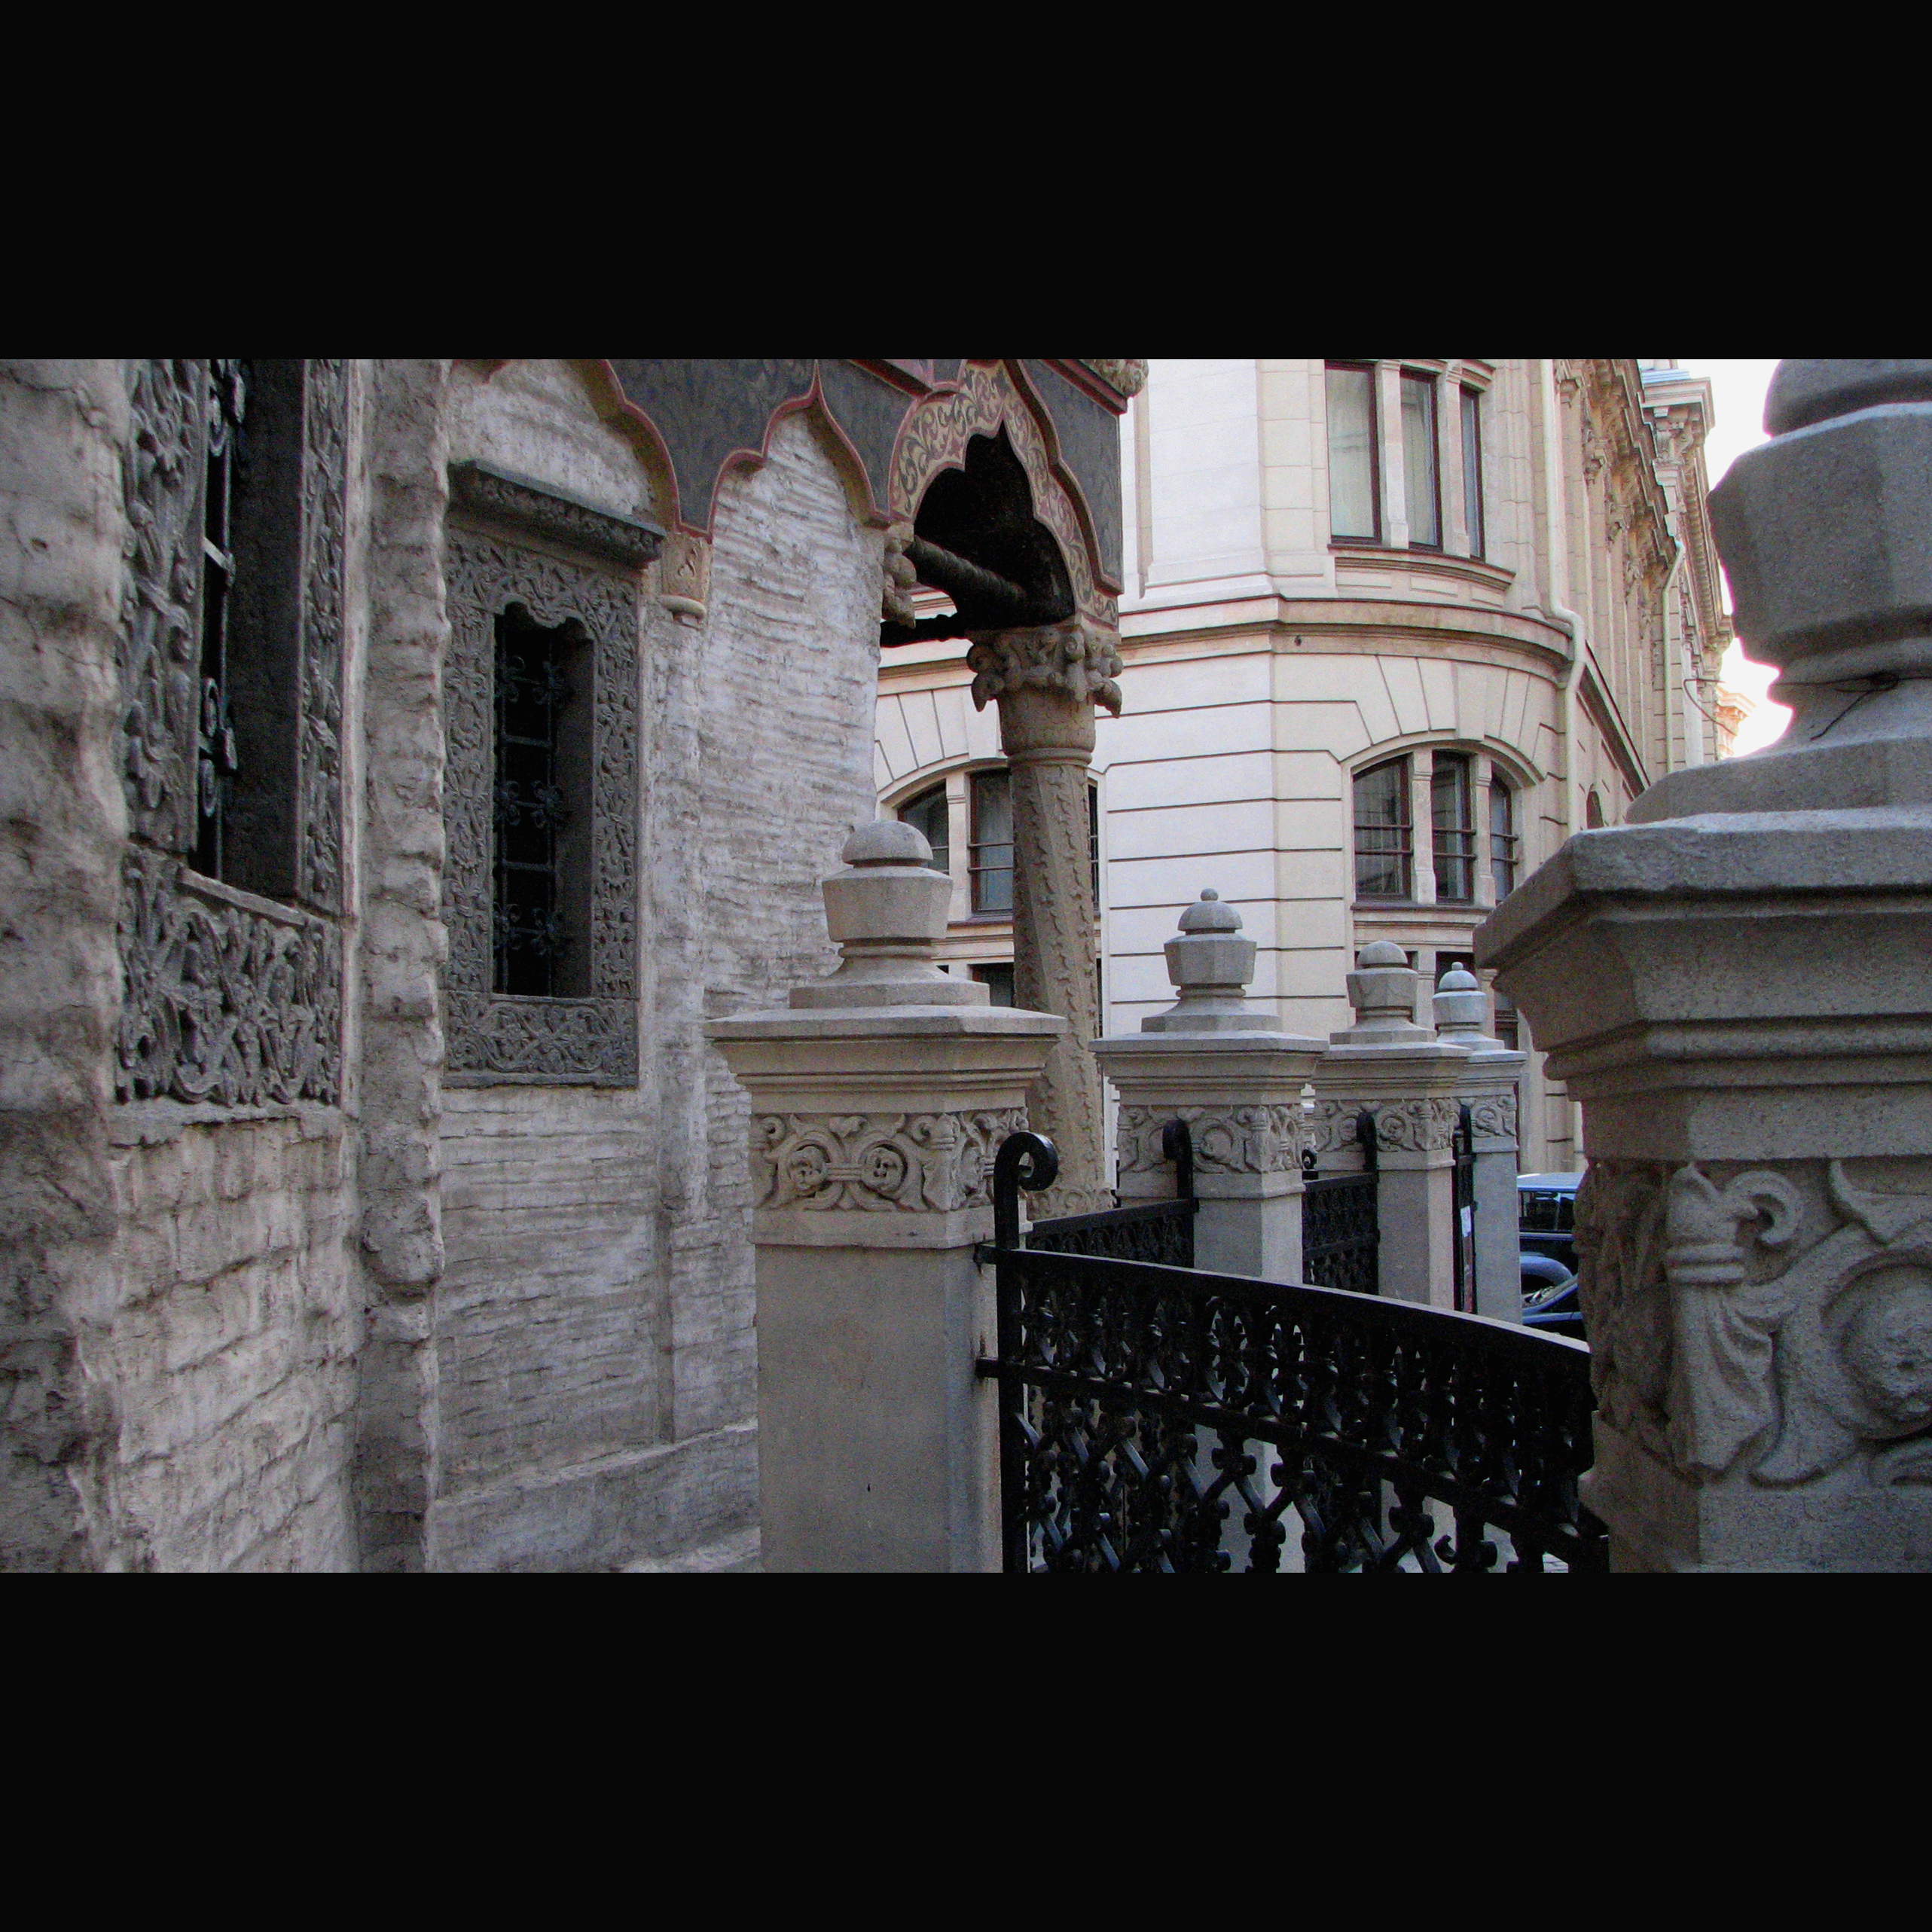
architecture, photography, building, monument, photo, europe, statue, column, religion, church, christian, photos, sculpture, religious, art, cool image, de, temple, monastery, churches, photograph, fotografie, christianity, romana, image, orthodox, eastern, romania, bucharest, convent, screenshot, bor, biserica, arhitectura, orthodoxy, romanian, ortodoxa, ortodox, manastirea, manastire, ortodoxia, ortodoxie, cretinism, cretin, ecclesiastical, bisericeasc, cladire, edificiu, bucuresti, centrulvechi, lipscani, stavro, stavropoleos, brancovenesc, 1724, ancient history